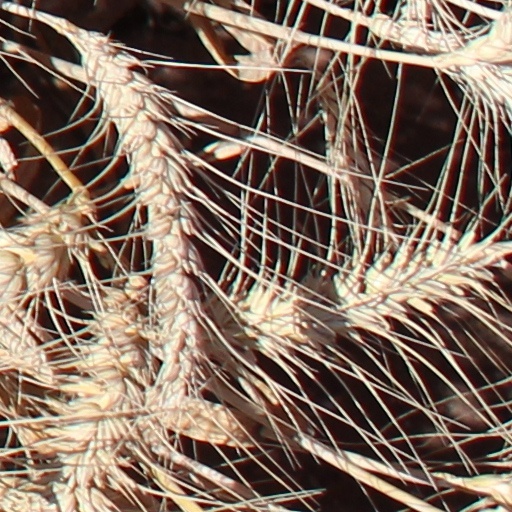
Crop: wheat